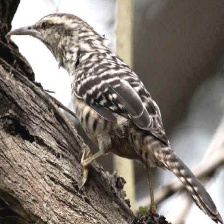
Species: FASCIATED WREN
Scientific name: CAMPYLORHYNCHUS FASCIATUS